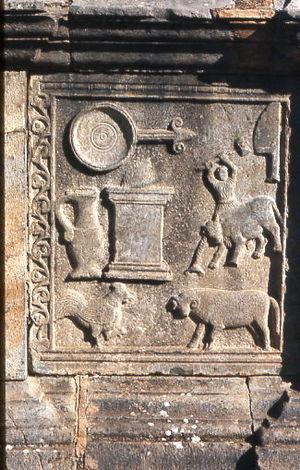
Djemila